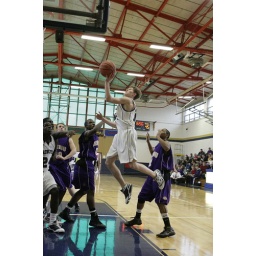
The Principia boys play Brentwood at home - losing by two.